Syndicalism

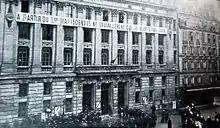
in Paris during a strike for the eight-hour day in 1906

Syndicalism came to be seen as a viable strategy because the general strike became a practical possibility. Although it had been advocated before, there were not sufficient numbers of wage workers to bring society to a standstill and they had not achieved a sufficient degree of organization and solidarity until the 1890s, according van der Linden and Thorpe. Several general or political strikes then took place before World War I: in 1893 and in 1902 in Belgium, in 1902 and in 1909 in Sweden, in 1903 in the Netherlands, and in 1904 in Italy, in addition to significant work stoppages during the Russian Revolution of 1905.